Trøndelag Commuter Rail

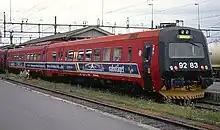
Class 92 train in the old livery at Östersund Central Station

The rearrangement of the train services in Trøndelag was made in 1993, when NSB announced the brand "Trønderbanen". The concept was based on the Jæren Commuter Rail which had been established the previous year, operating between Stavanger and Egersund. The Trøndelag Commuter Rail would operate several services, north of Trondheim to Steinkjer and south to Oppdal and Tynset. The initial plans called to the continued use of the Class 92 rolling stock, but saw change in schedules and new upgraded platforms for . This involved building a small platform house with a roof and glass walls, but a framework of wood, at each station. They were optimized to give good protection from various types weather.